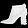
Label: Ankle boot